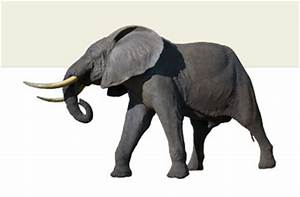
Label: elephant